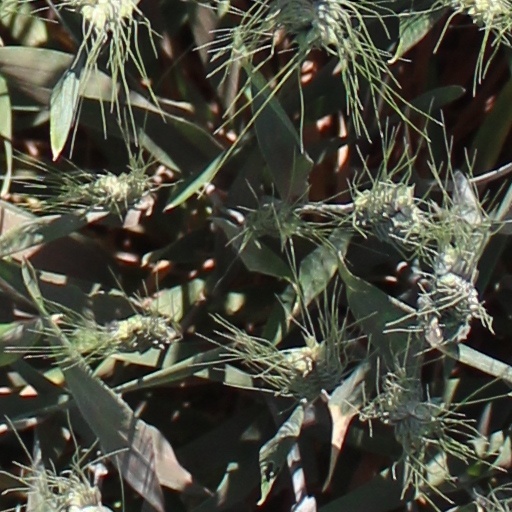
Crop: wheat